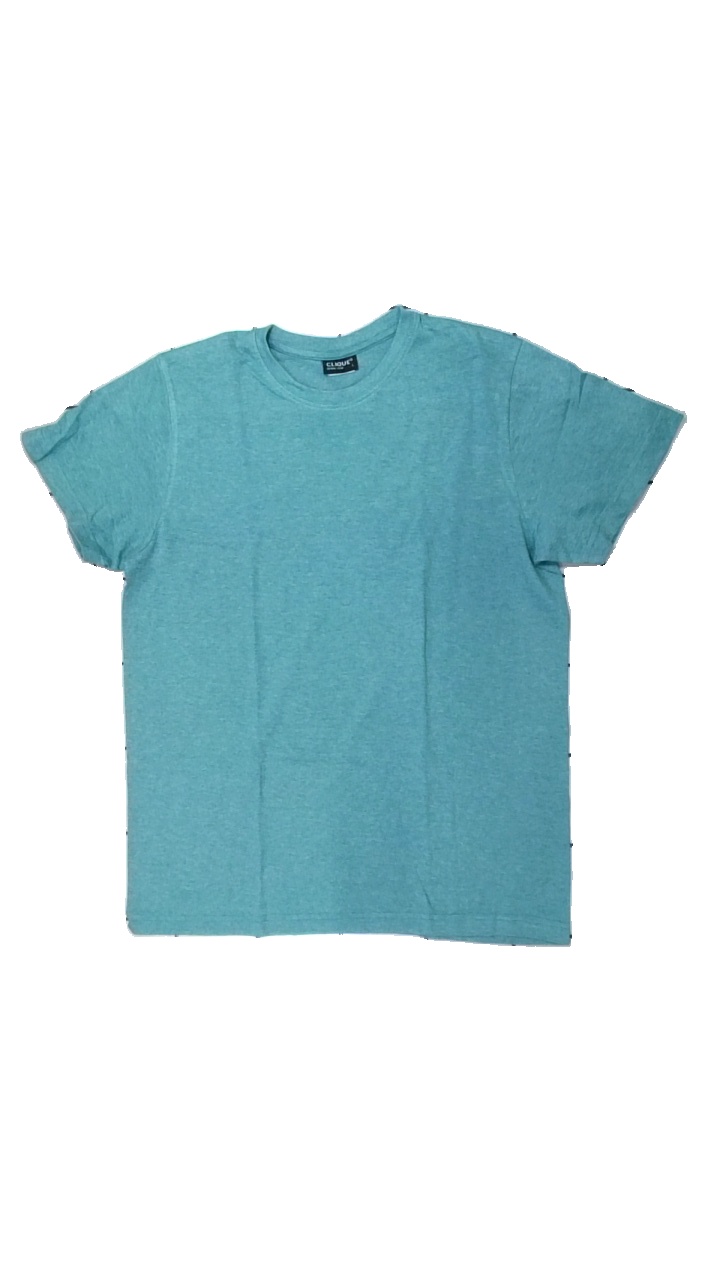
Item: T-shirt (Men)
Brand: Clique
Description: t-shirt
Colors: Green
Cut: C-collar
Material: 65% polyester 35% bomull
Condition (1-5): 5
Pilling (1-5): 4
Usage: Reuse
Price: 50-100